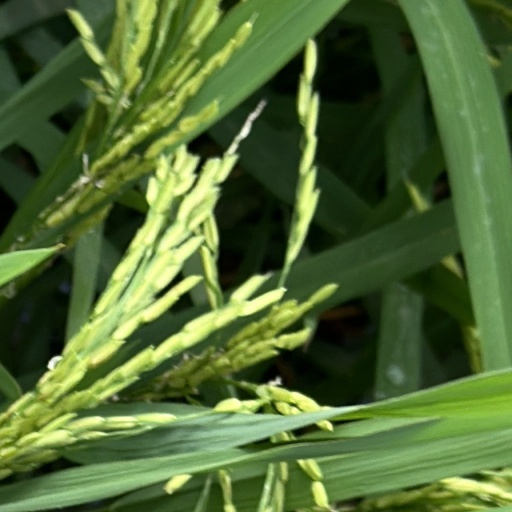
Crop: rice